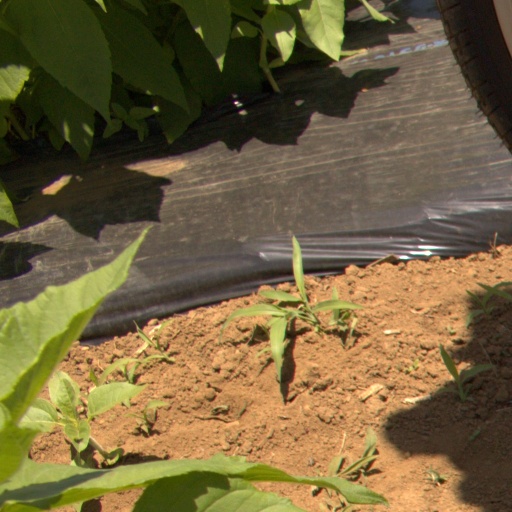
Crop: Jerusalem artichoke